Janet Lilly

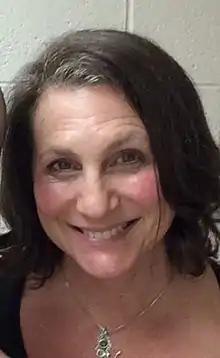

Janet Lilly (born August 15, 1957) is an American modern dancer and choreographer. She was a principal dancer for Bill T. Jones and Arnie Zane's company from 1983 to 1991. She currently serves as the director of the UNCG College of Visual and Performing Arts, School of Dance at the University of North Carolina at Greensboro. From 2012 to 2014 she was the president of the Board of Directors of Iyengar Yoga National United States Association.